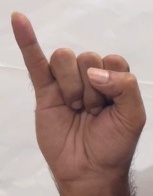
ASL sign: I